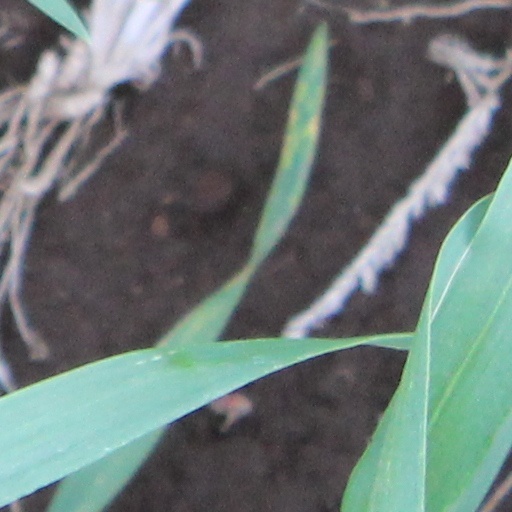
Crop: wheat